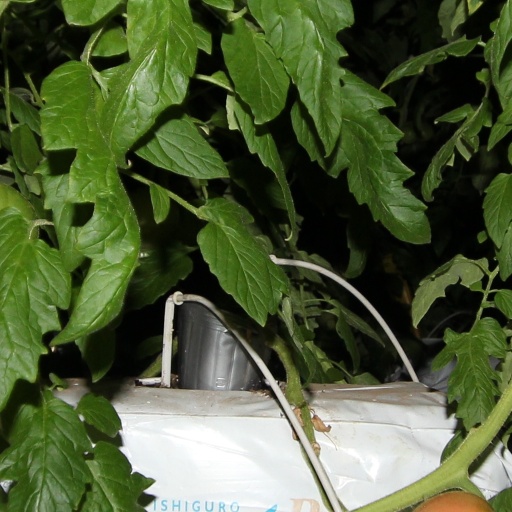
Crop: tomato